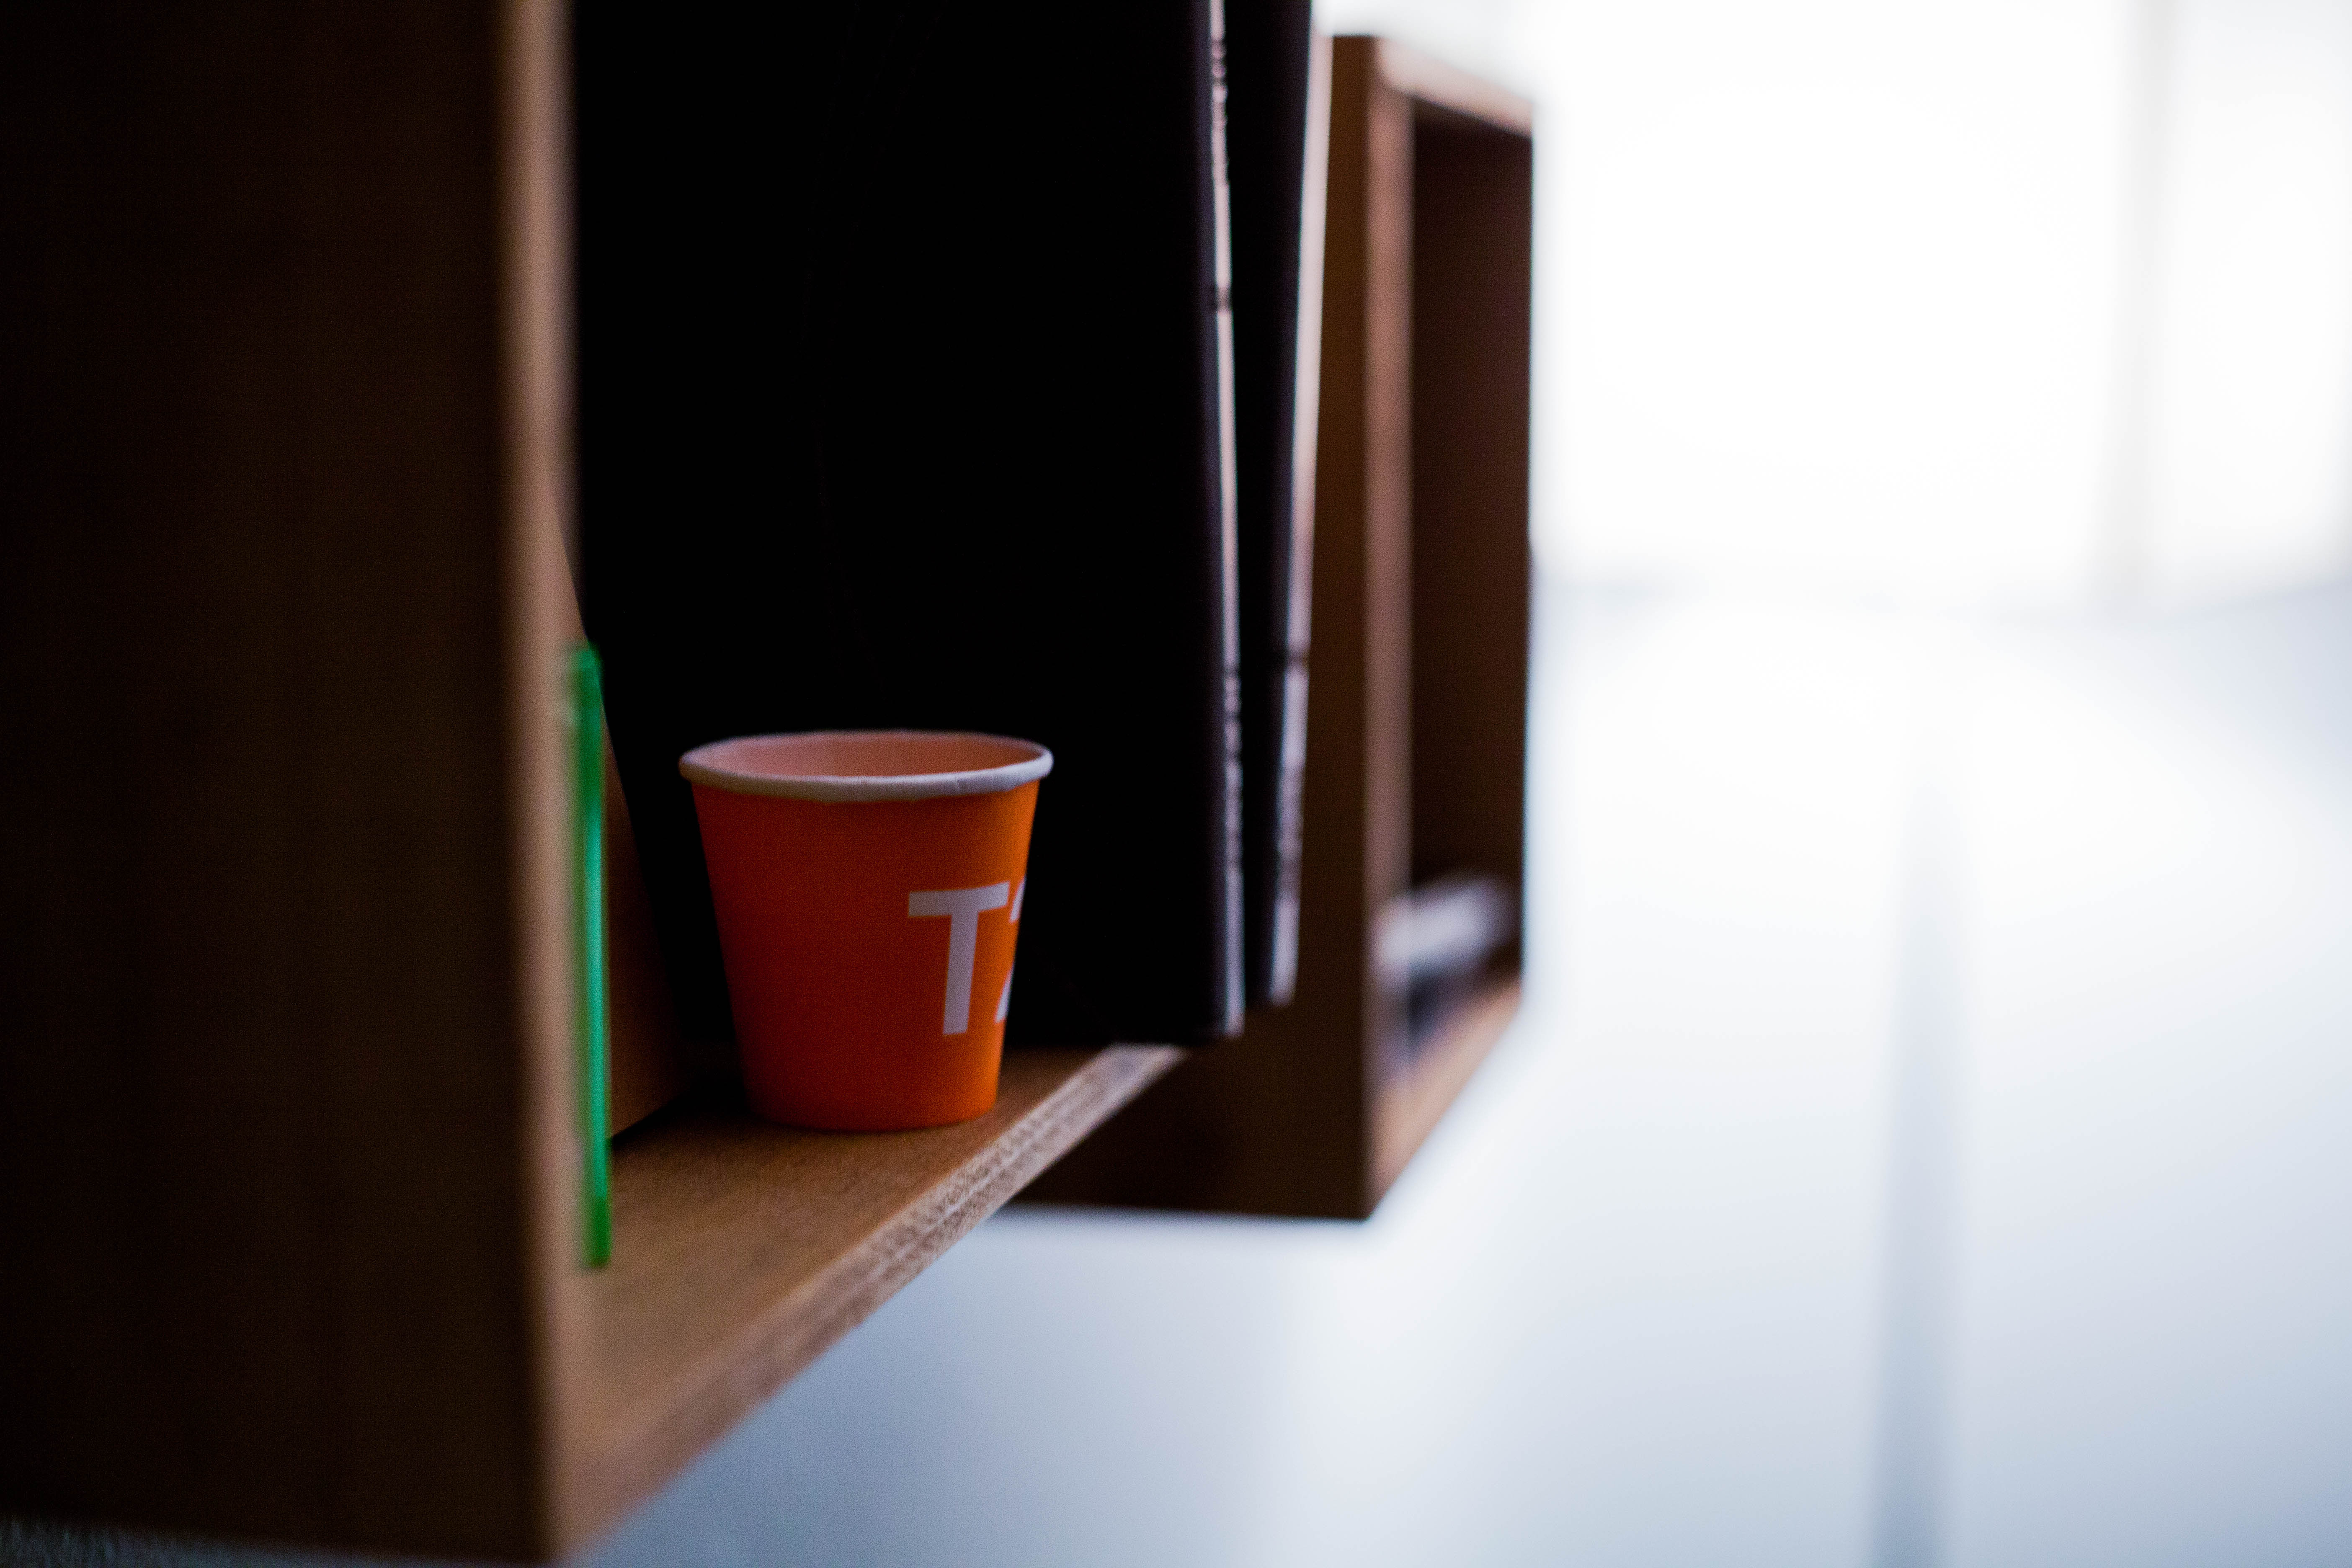
table, wood, glass, cup, red, color, shelf, furniture, room, lighting, product, design, t, shelving, paper cup